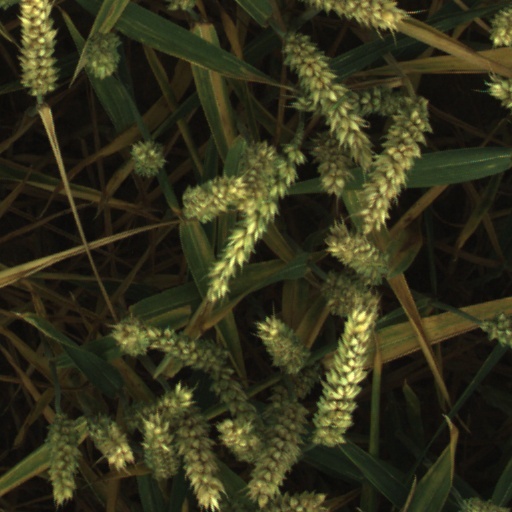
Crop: wheat